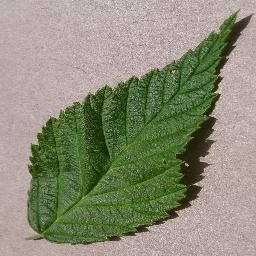
Label: Raspberry___healthy